Pride and Prejudice (1967 TV series)

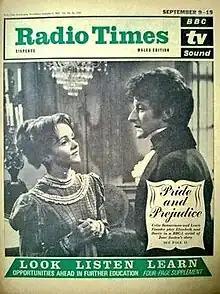
"Radio Times" cover: Celia Bannerman & Lewis Fiander

Pride and Prejudice is a 1967 BBC television six-part serial, based on Jane Austen's 1813 novel of the same name.